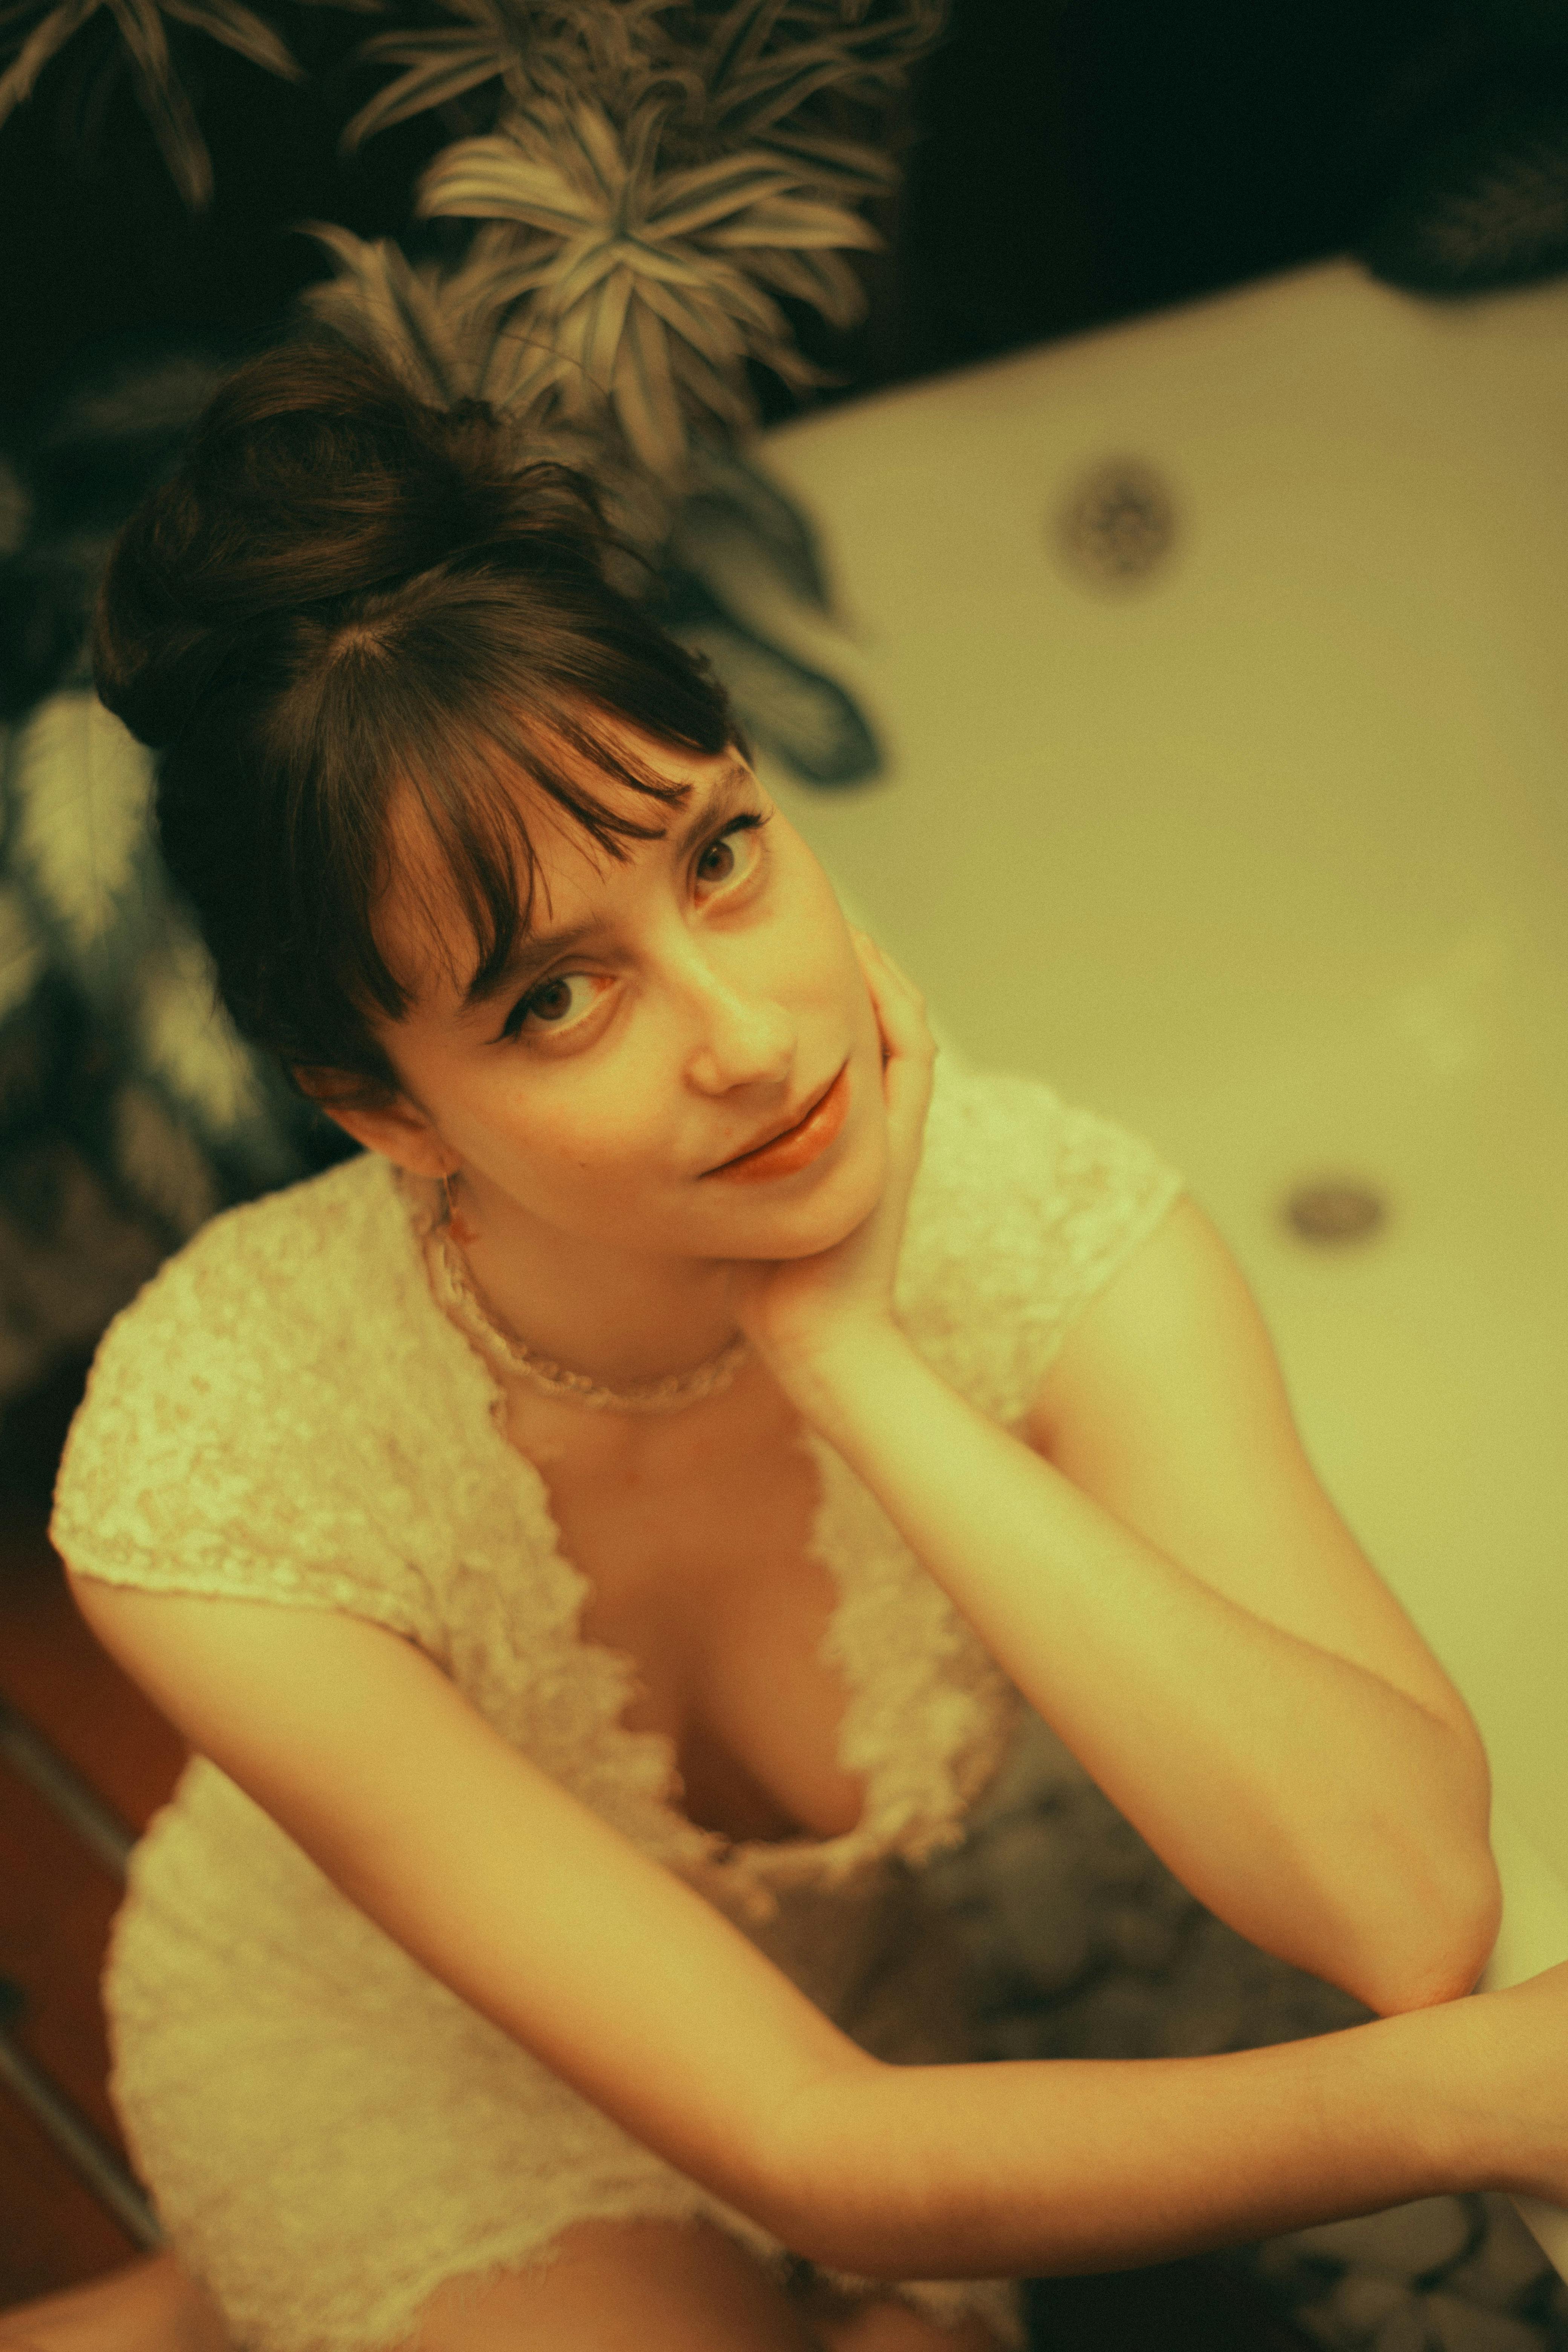
woman, lips, shoulder, hairstyle, eyelash, beauty, eye, fashion, facial expression, happiness, jewellery, long hair, thorax, makeover, photo shoot, model, bangs, cosmetics, lipstick, portrait photography, embellishment, earring, eye liner, headpiece, curtain, fashion model, bridal clothing, lace